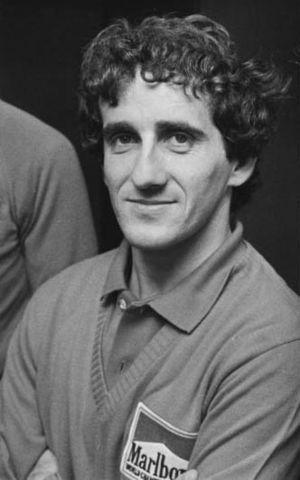
Le sport automobile français entre dans la légende en créant la première compétition automobile de l'histoire avec l'épreuve Paris-Rouen le 22 juillet 1894. Le premier prix est partagé entre Panhard & Levassor et les fils de Peugeot frères.
Ayrton Senna da Silva, généralement appelé simplement Ayrton Senna, est un pilote automobile brésilien, né le 21 mars 1960 à São Paulo et mort le 1ᵉʳ mai 1994 à Bologne, à la suite d'un accident lors du Grand Prix de Saint-Marin. Idole au Brésil où son statut a dépassé celui de champion sportif, il est considéré comme l'un des plus grands pilotes de l'histoire de la Formule 1 dont il remporte le titre de champion du monde à trois reprises, en 1988, 1990 et 1991, gagnant 41 Grands Prix et réalisant 65 pole positions durant les onze saisons qu'il a disputées.